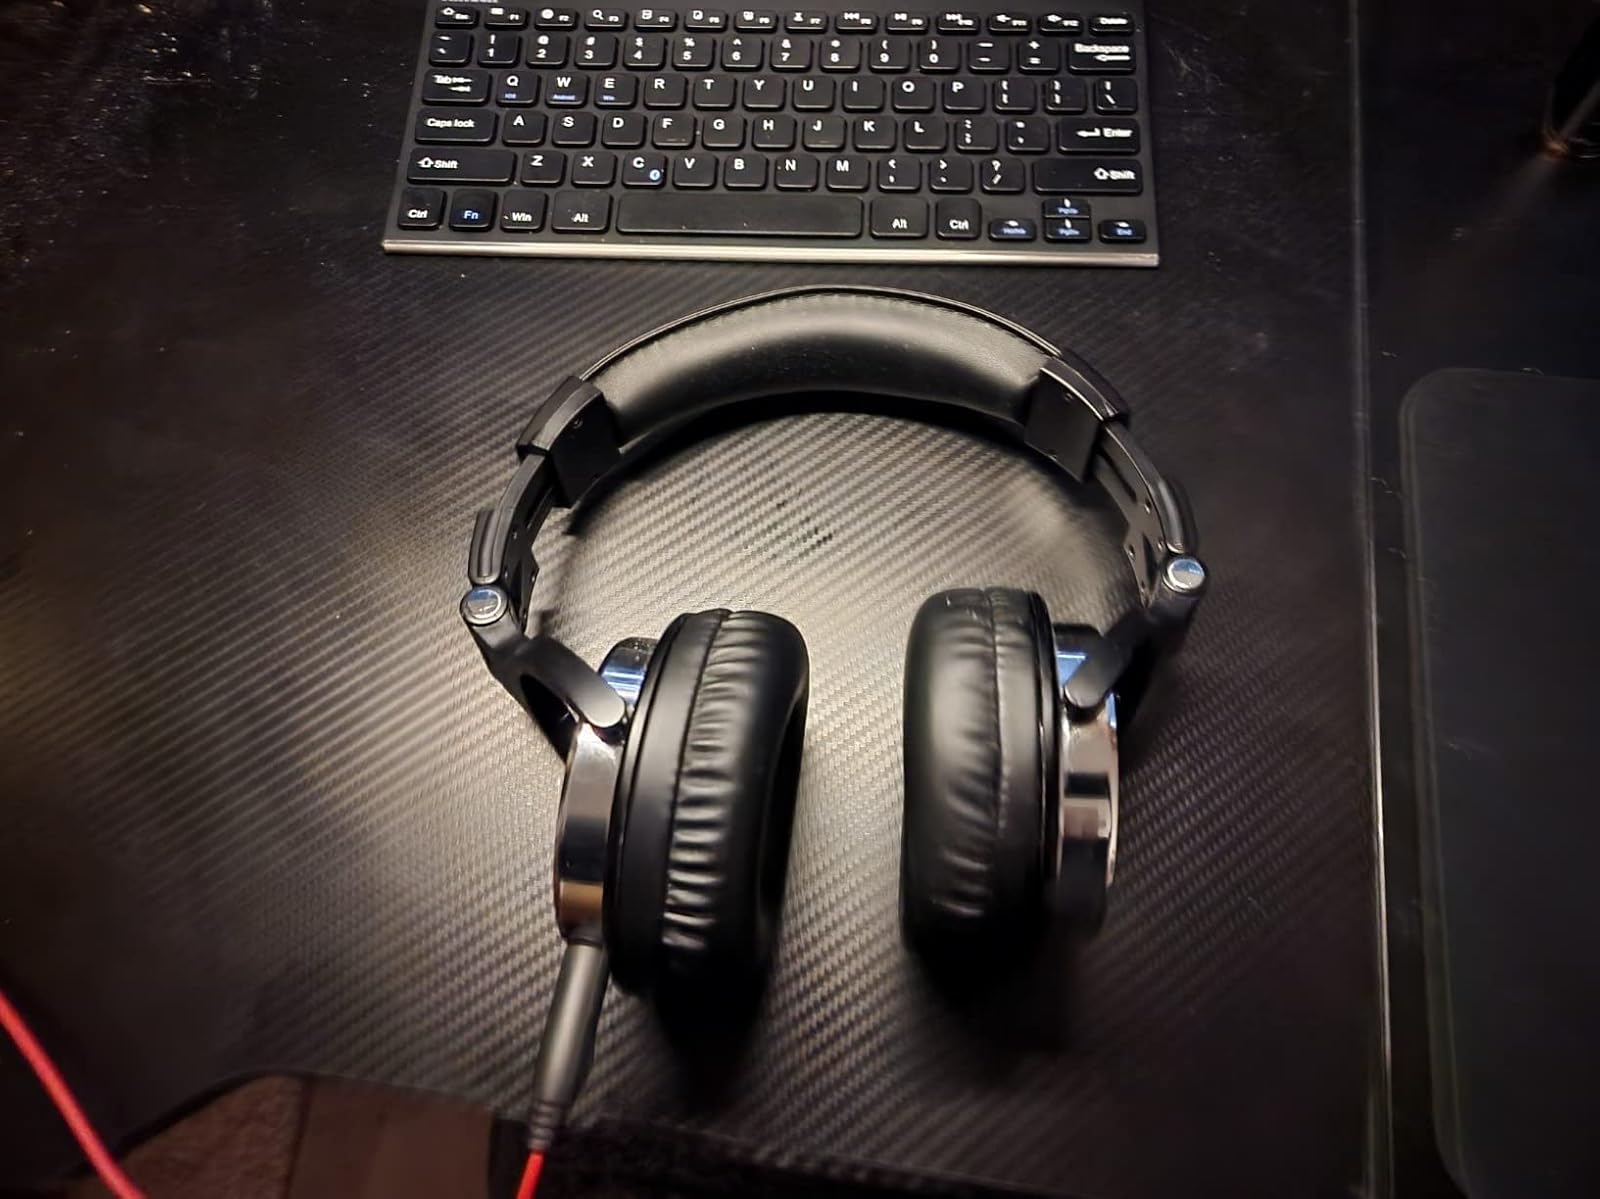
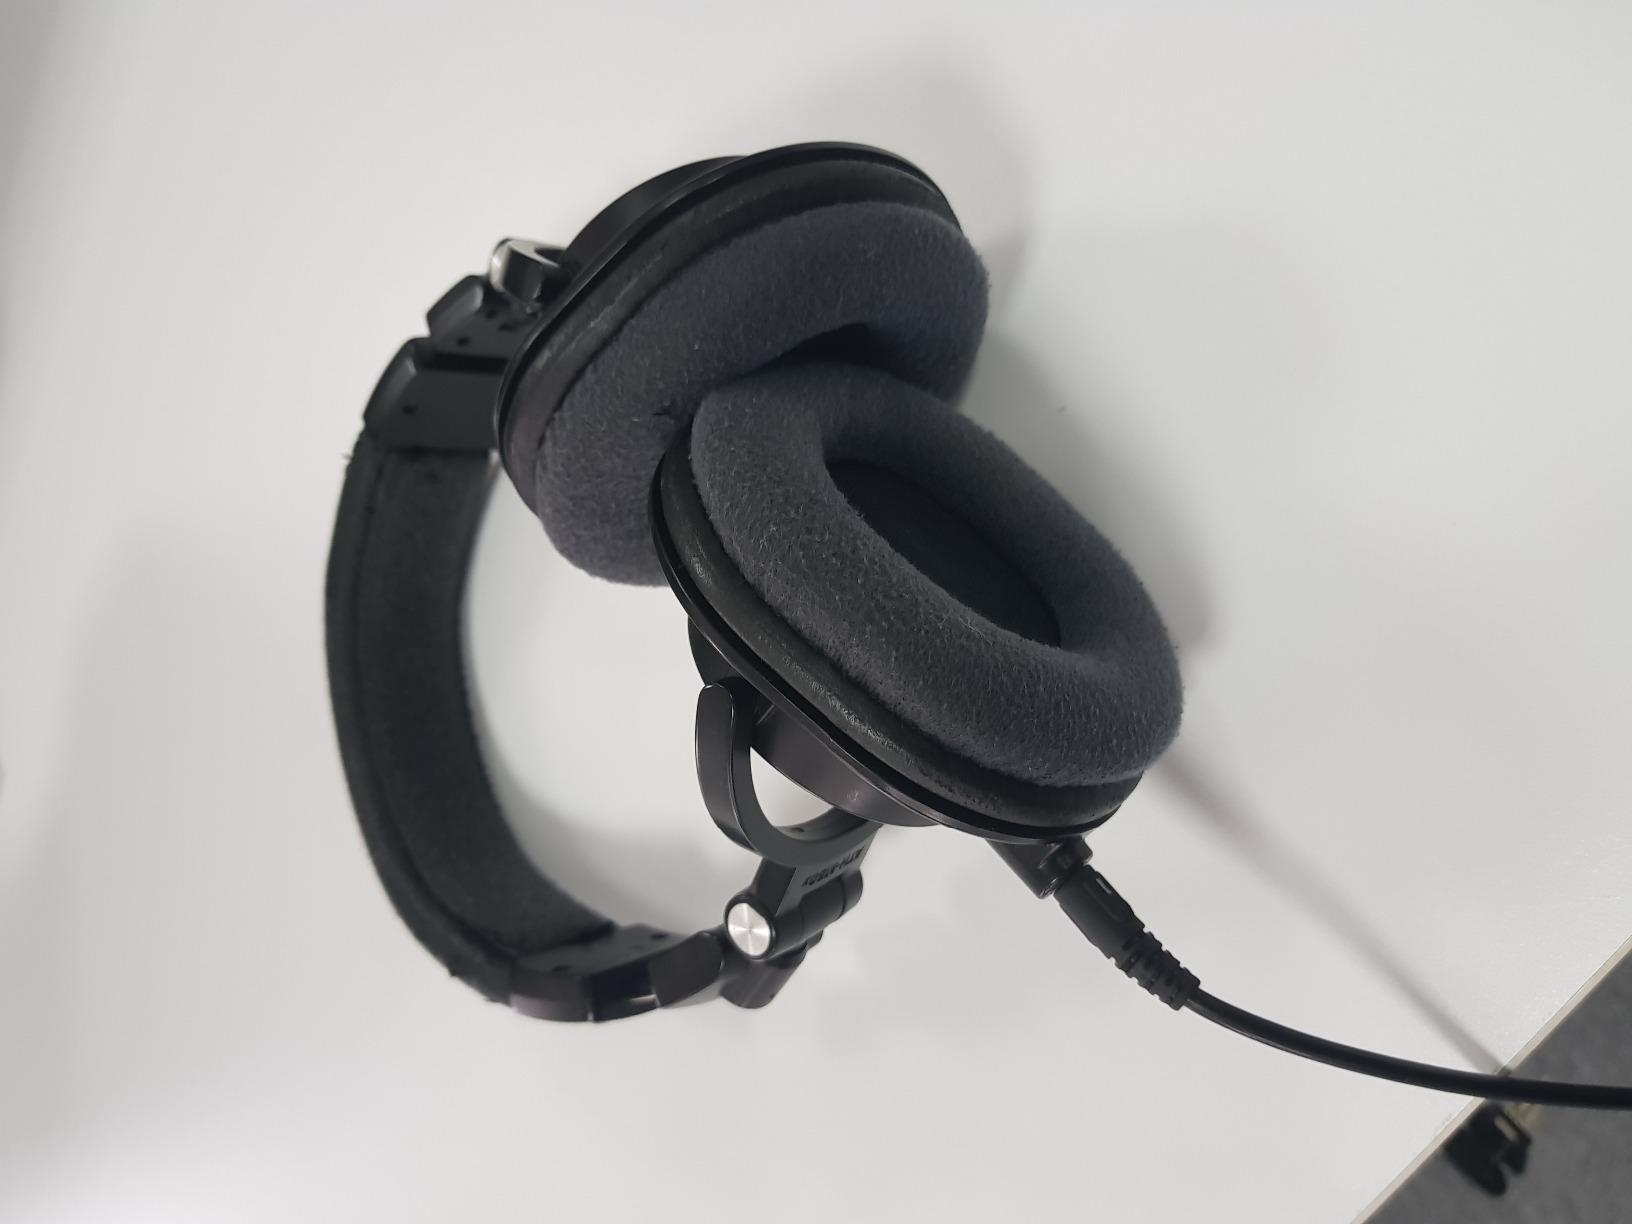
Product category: headphones
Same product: no